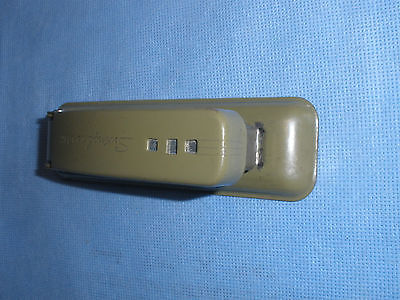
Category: stapler